Church of Sweden

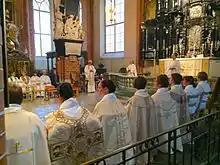
Sung Mass with the ordinations of two deacons and seven priests by the Bishop of Stockholm, in St Nicholas's Cathedral (Storkyrkan)

The Church of Sweden maintains the historic threefold ministry of bishops, priests, and deacons, and has approximately 5,000 ordained clergy in total.